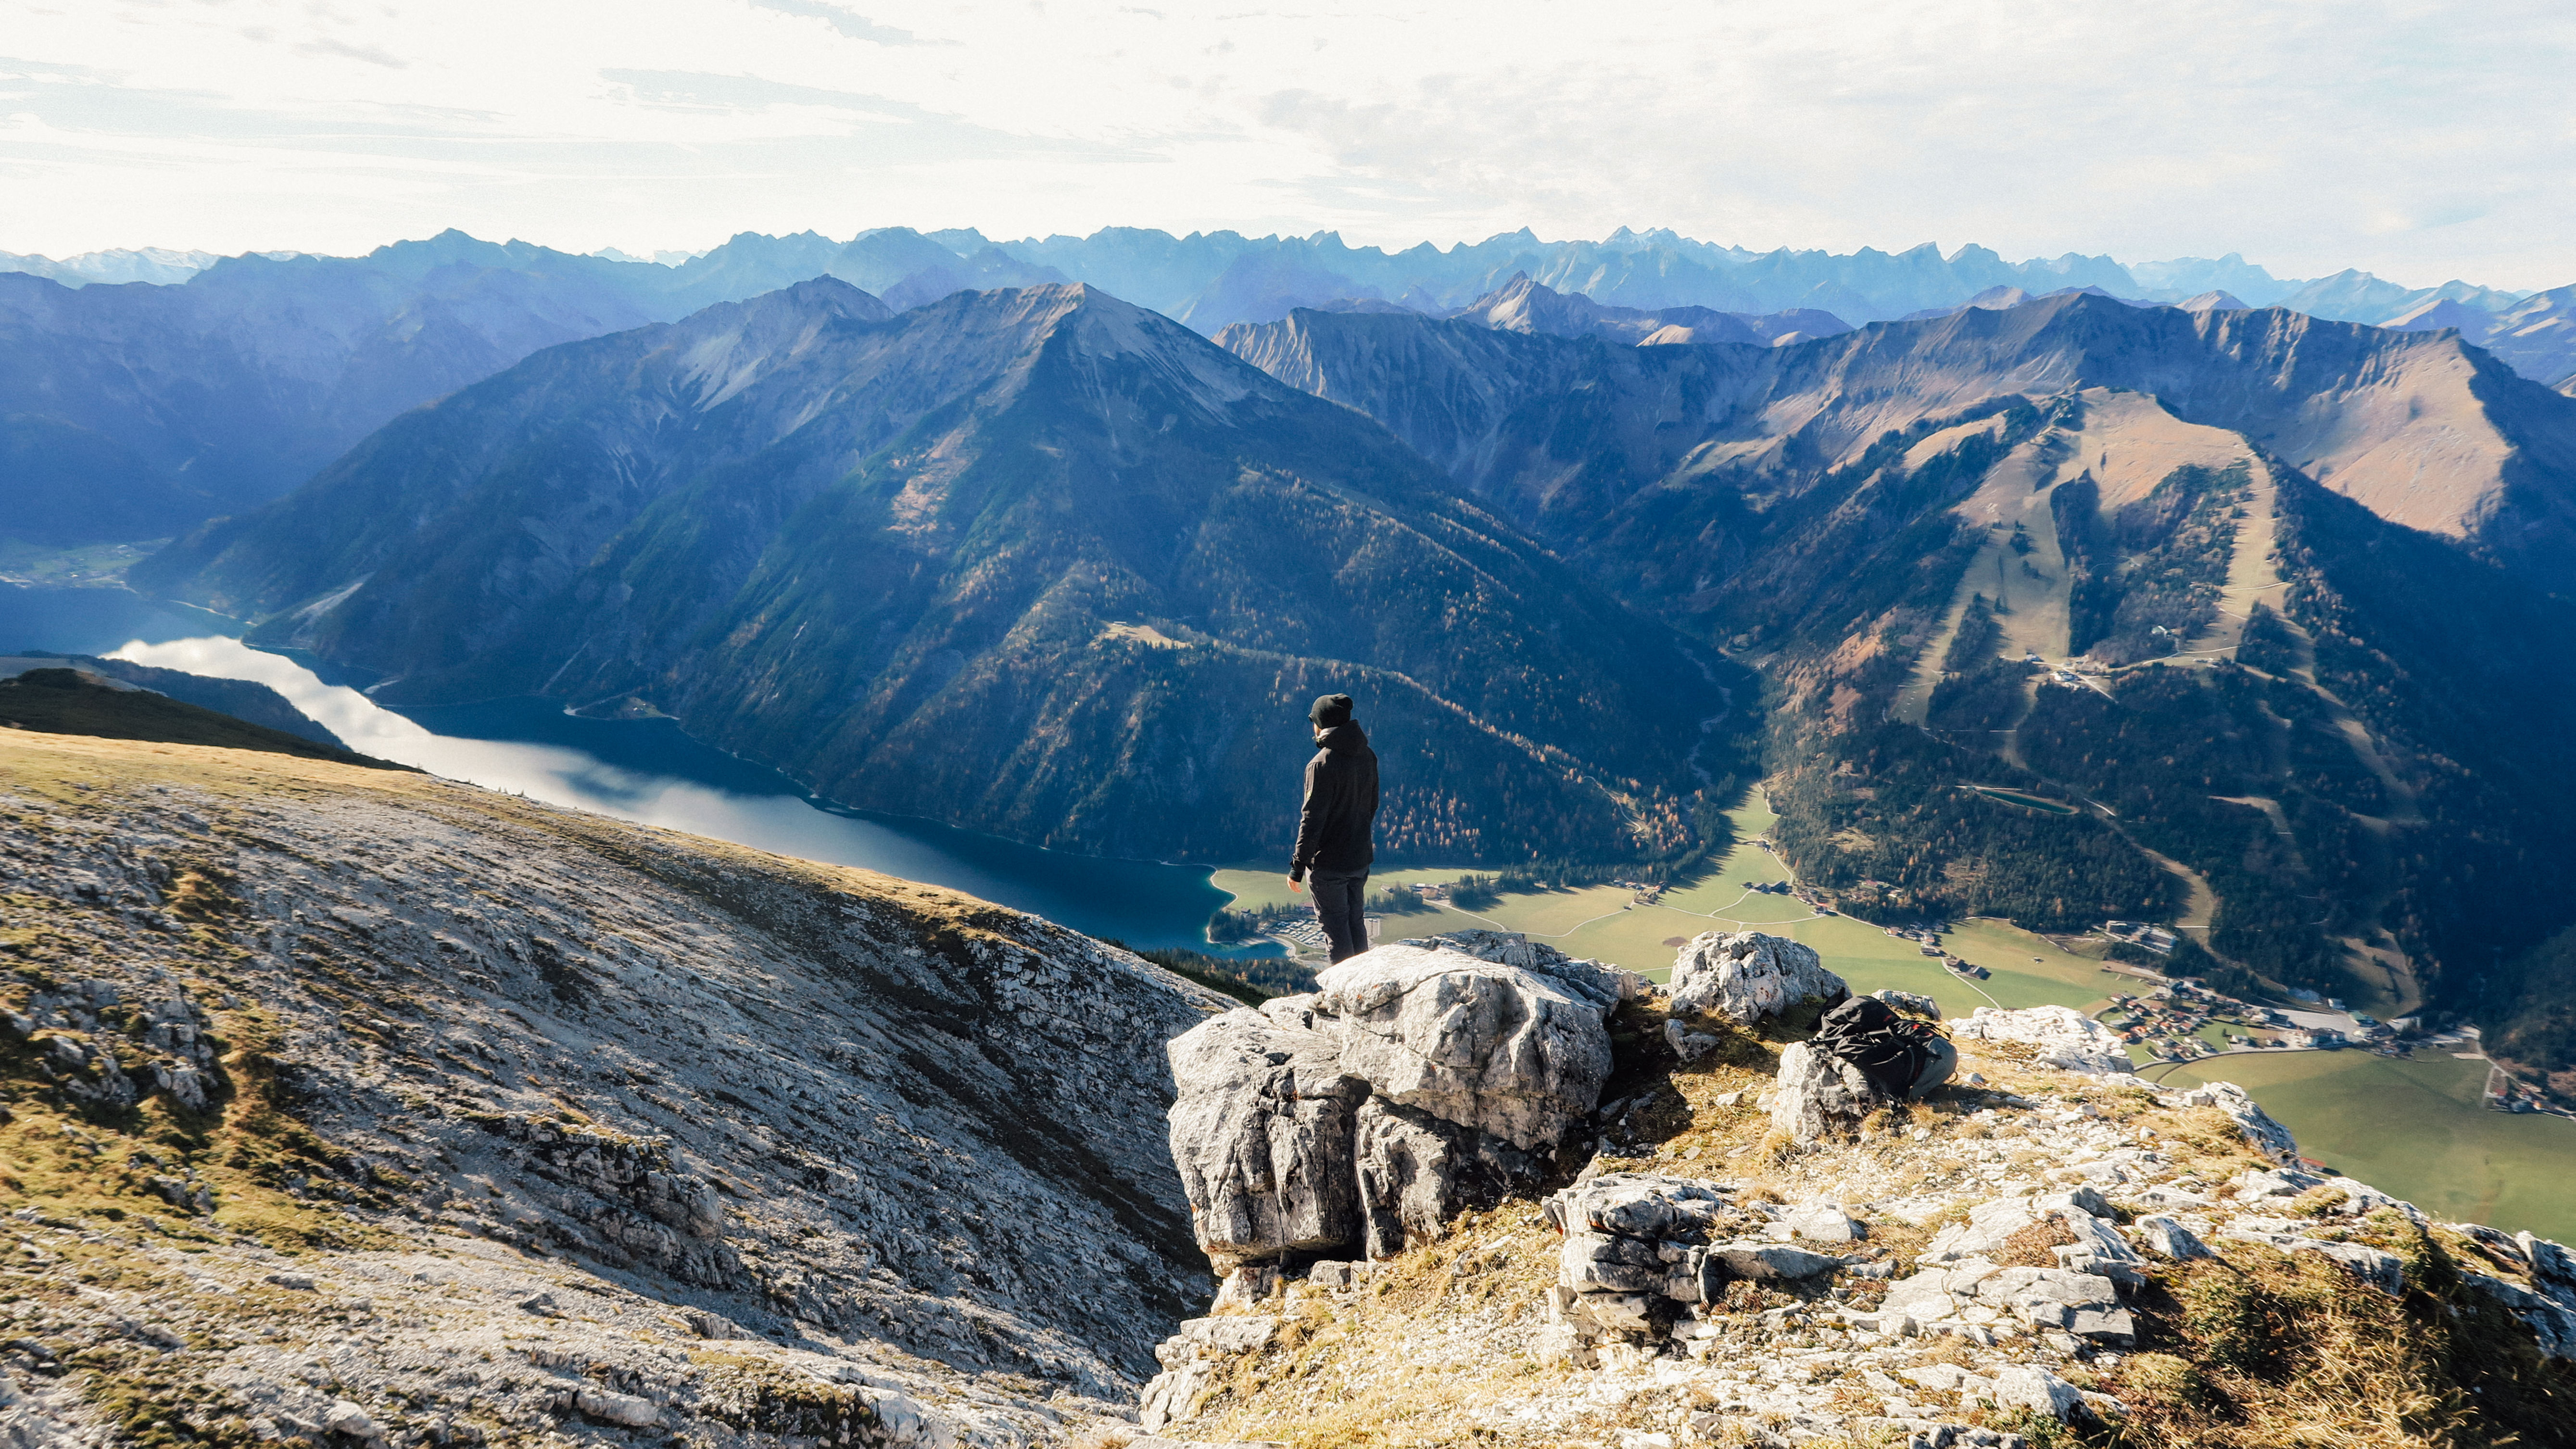
landscape, water, rock, wilderness, walking, mountain, hiking, lake, adventure, view, valley, mountain range, travel, cliff, high, scenic, hike, extreme sport, ridge, summit, climb, mountain peak, mountaineering, rocks, outdoors, hills, geology, daylight, mountains, alps, backpacking, plateau, pinnacle, fell, cirque, viewpoint, landform, mountain pass, geographical feature, mountainous landforms